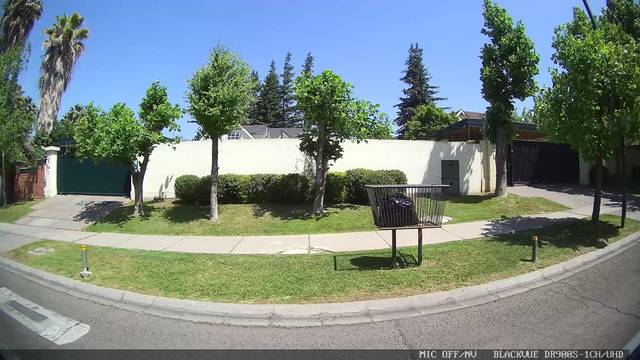
Region: Chile
Coordinates: -33.337, -70.542